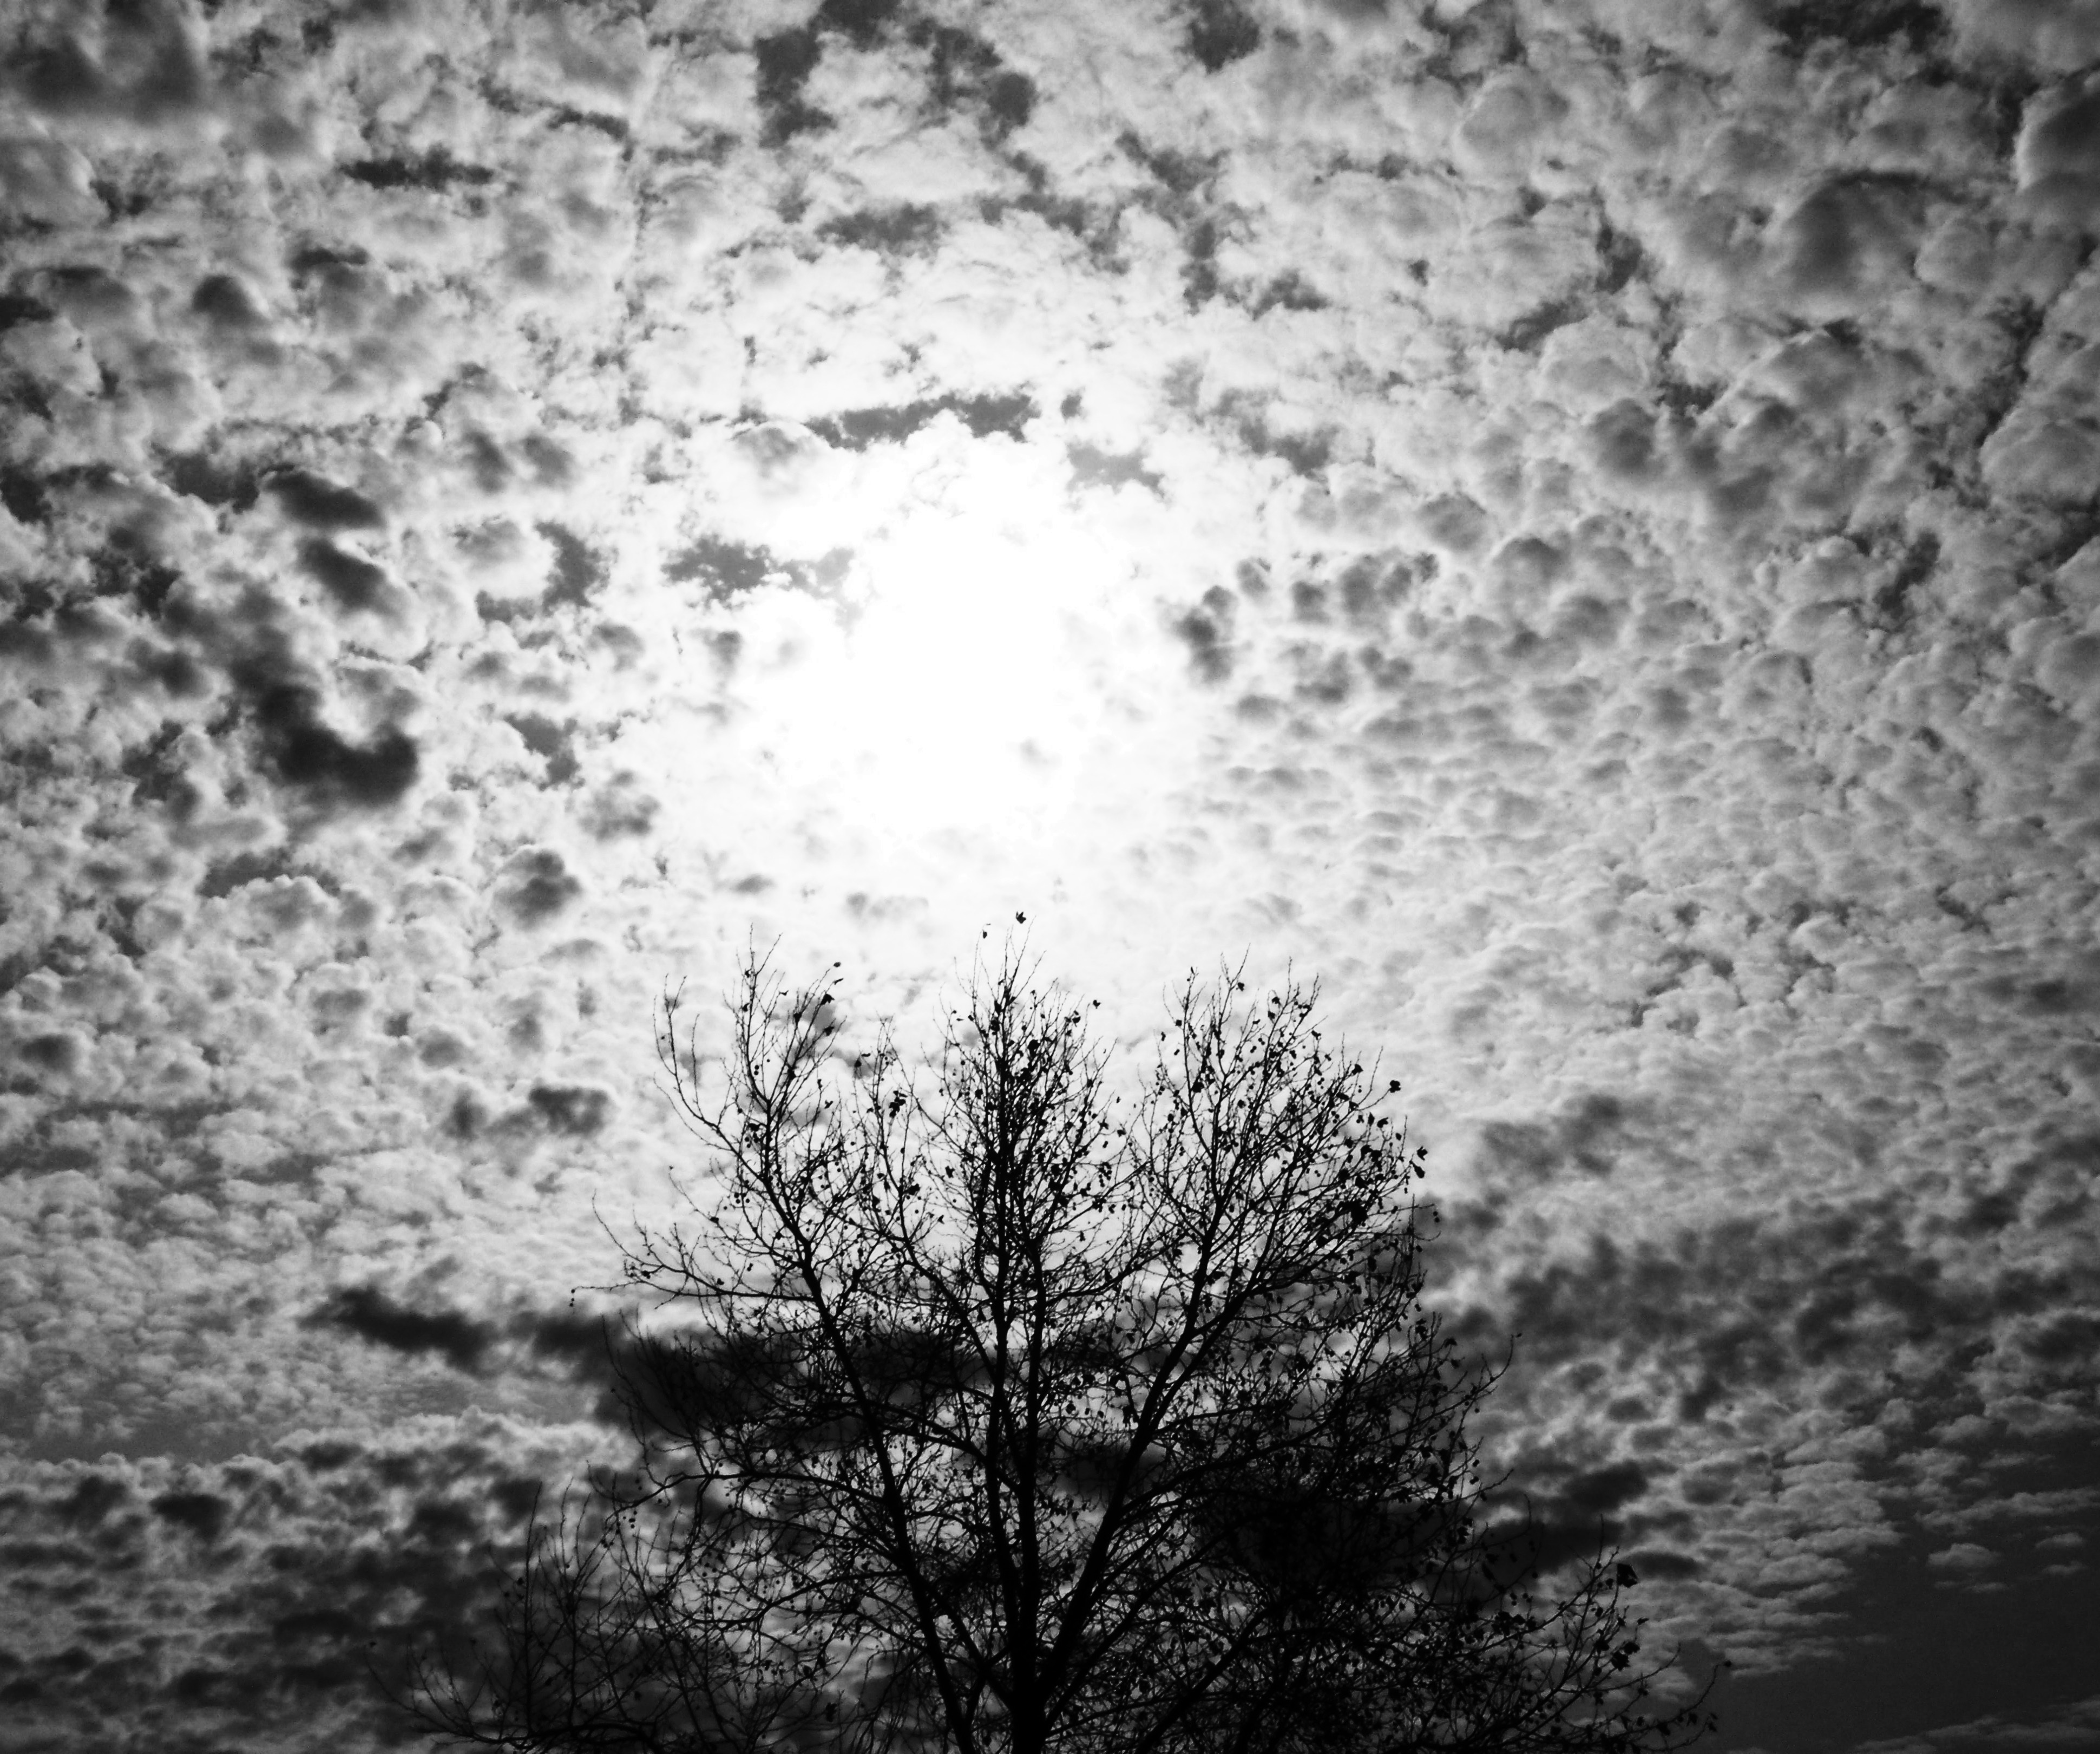
tree, branch, cloud, black and white, sky, sunlight, texture, atmosphere, darkness, monochrome, moon, monochrome photography